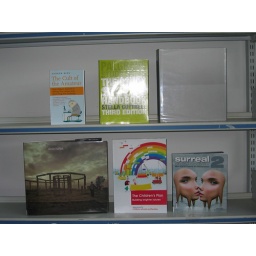
Move your mouse over each book cover and click on the link to search the library catalogue.